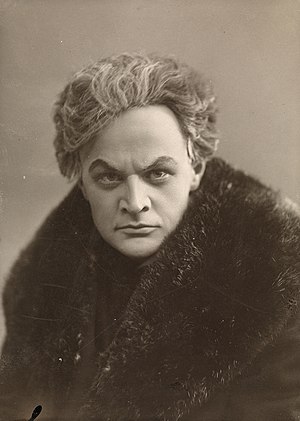
Nicolai Johannsen
Nicolai Johannsen var en norsk skuespiller.